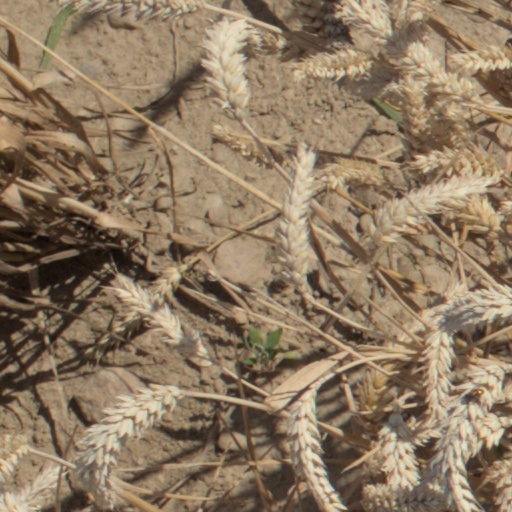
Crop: wheat